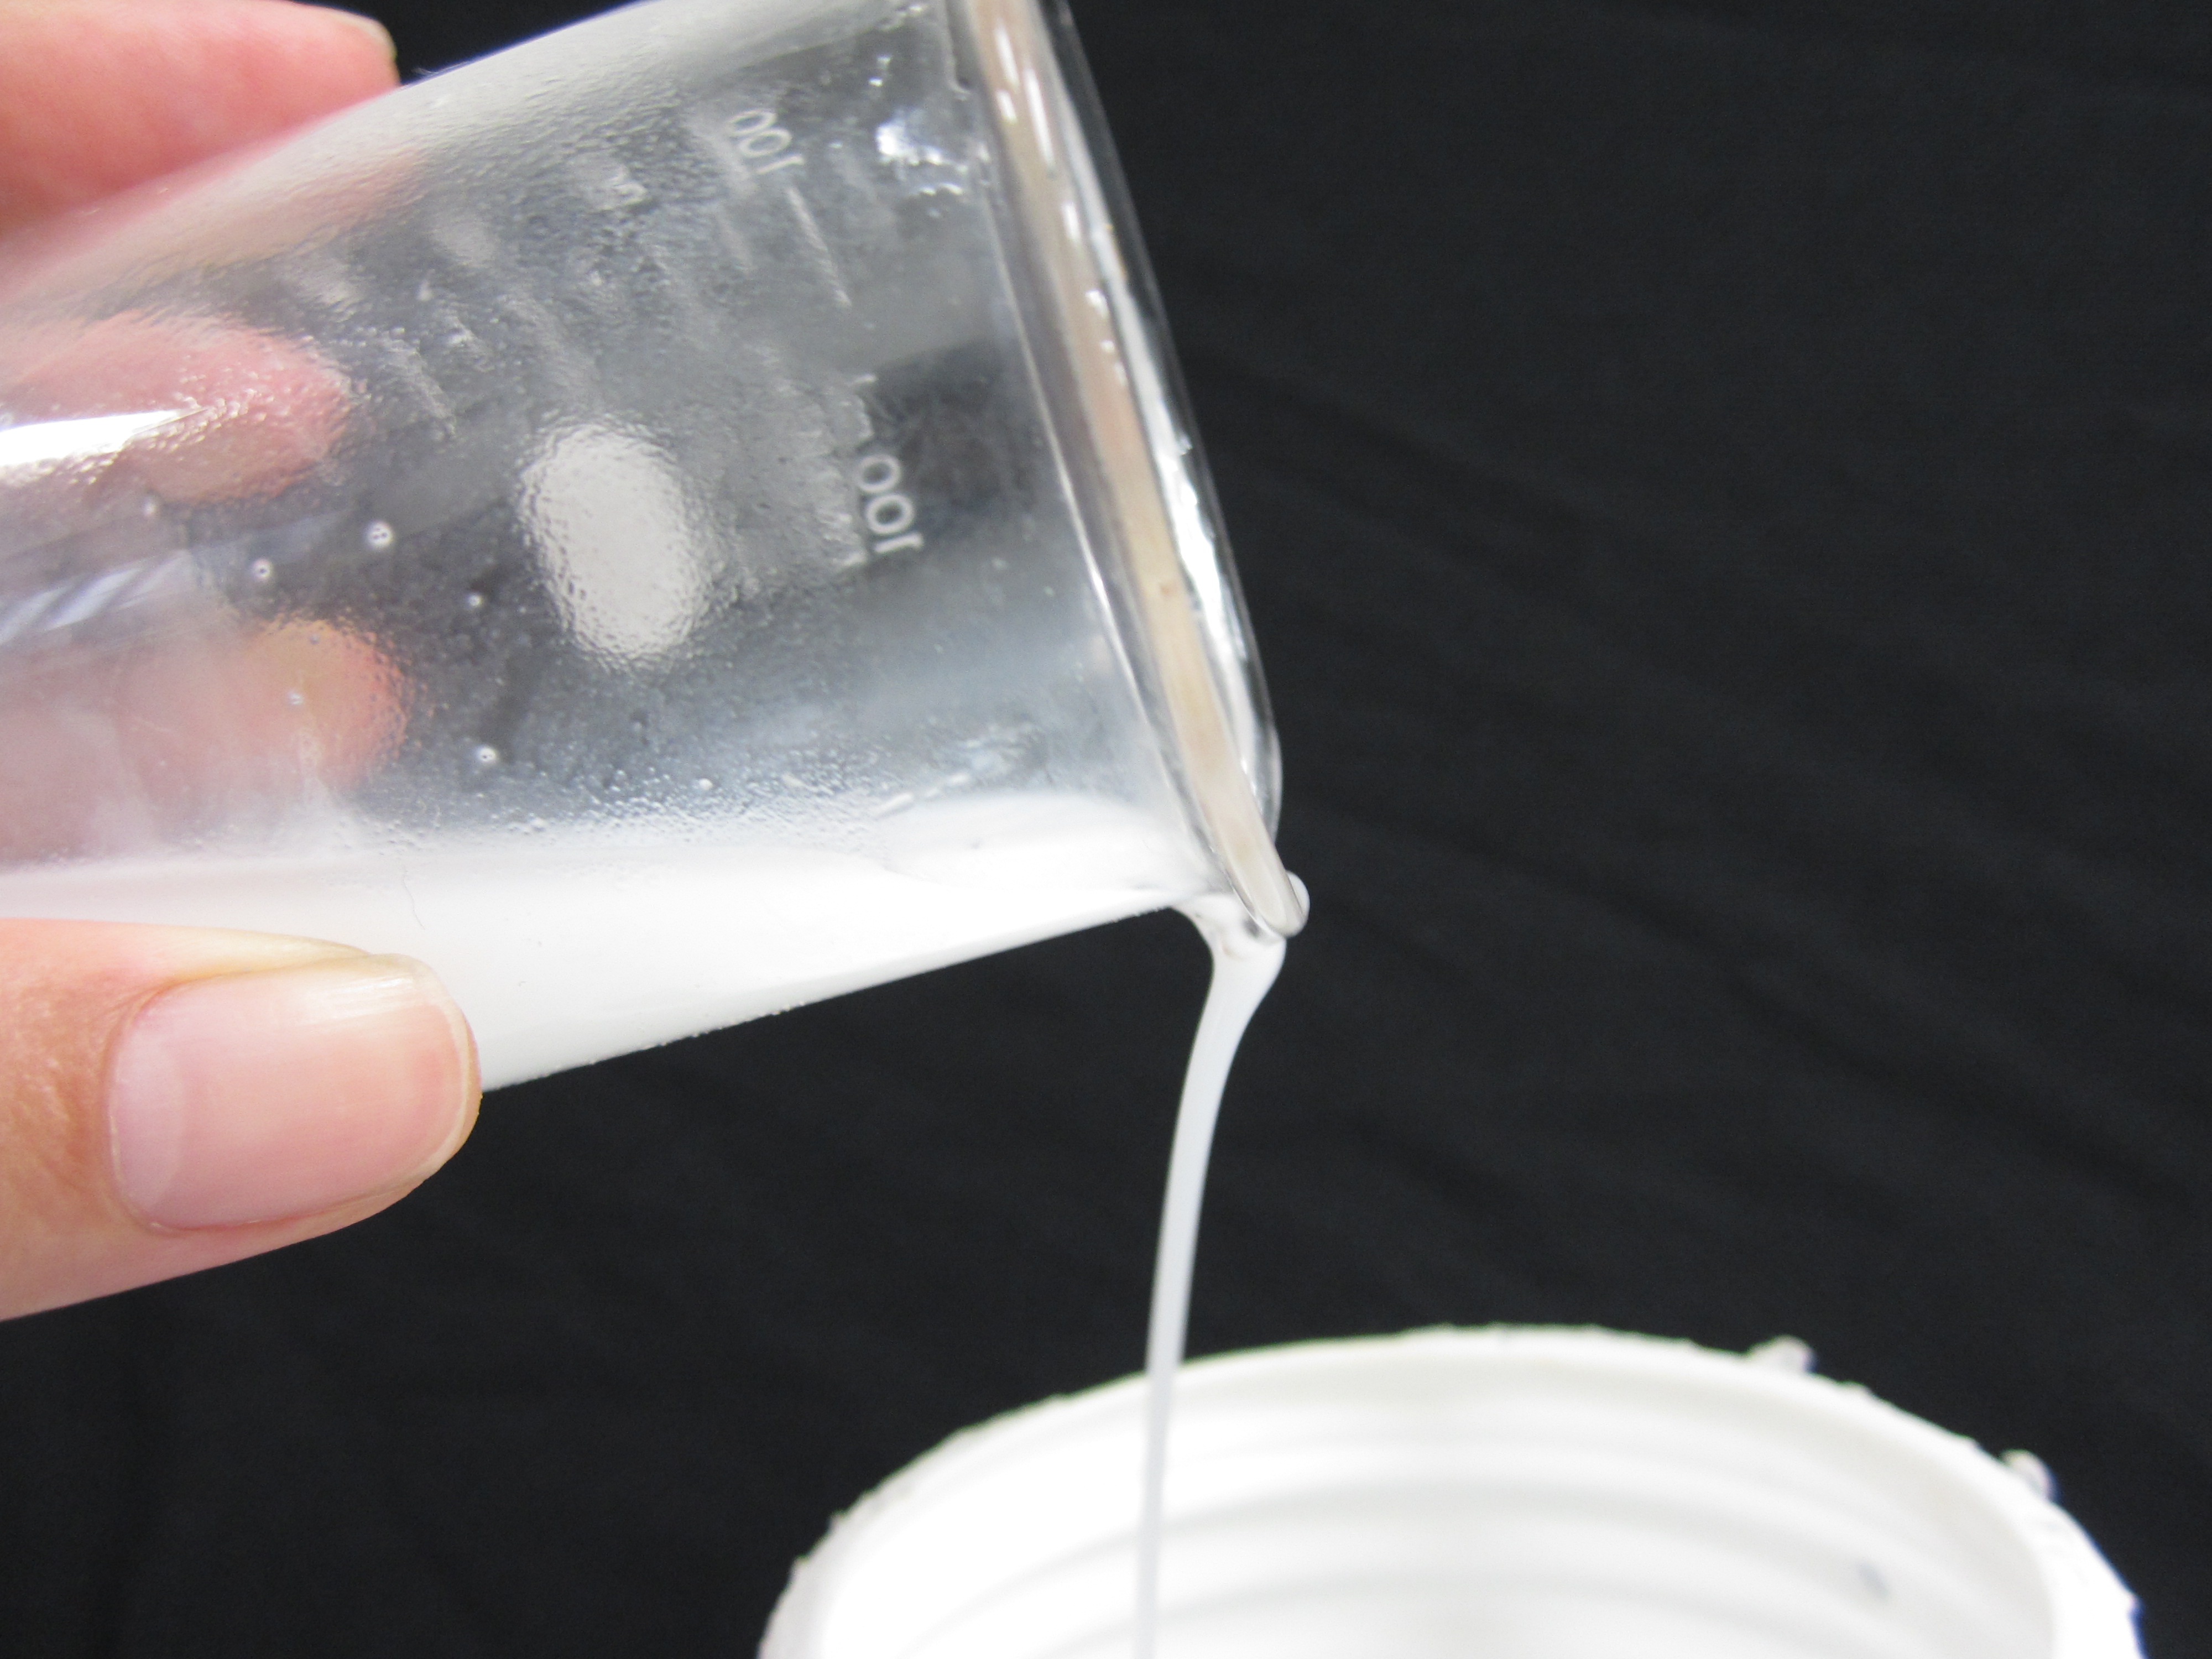
hand, liquid, light, white, glass, gadget, lighting, beaker, product